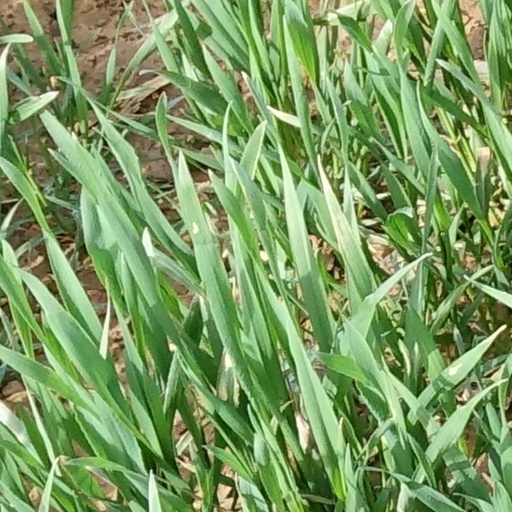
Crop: wheat